Elaine May

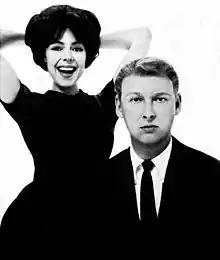
Theater program from 1961

Among the qualities of their act, which according to one writer made them a rarity, was that they used both "snob and mob appeal", which gave them a wide audience. Nachman explains that they presented a new kind of comedy team, unlike previous comedy duos which had an intelligent member alongside a much less intelligent one, as with Laurel and Hardy, Fibber McGee and Molly, Burns and Allen, Abbott and Costello, and Martin and Lewis.